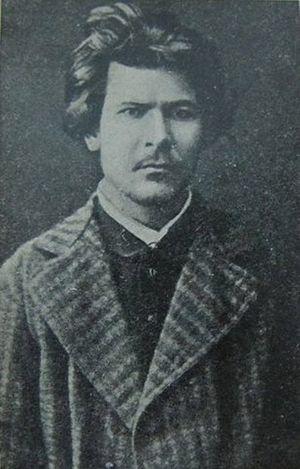
Arkhip Petrovitch Emelianov est né le 2 mars 1854, dans la stanitsa de Semikarakorsk, oblast de l'armée du Don, dans l'Empire russe, et est mort après 1887, à Kotchetovskaïa, oblast de l'armée du Don dans l'Empire russe. C'est un Russe révolutionnaire, membre des narodniki et de l'organisation Terre et Liberté.